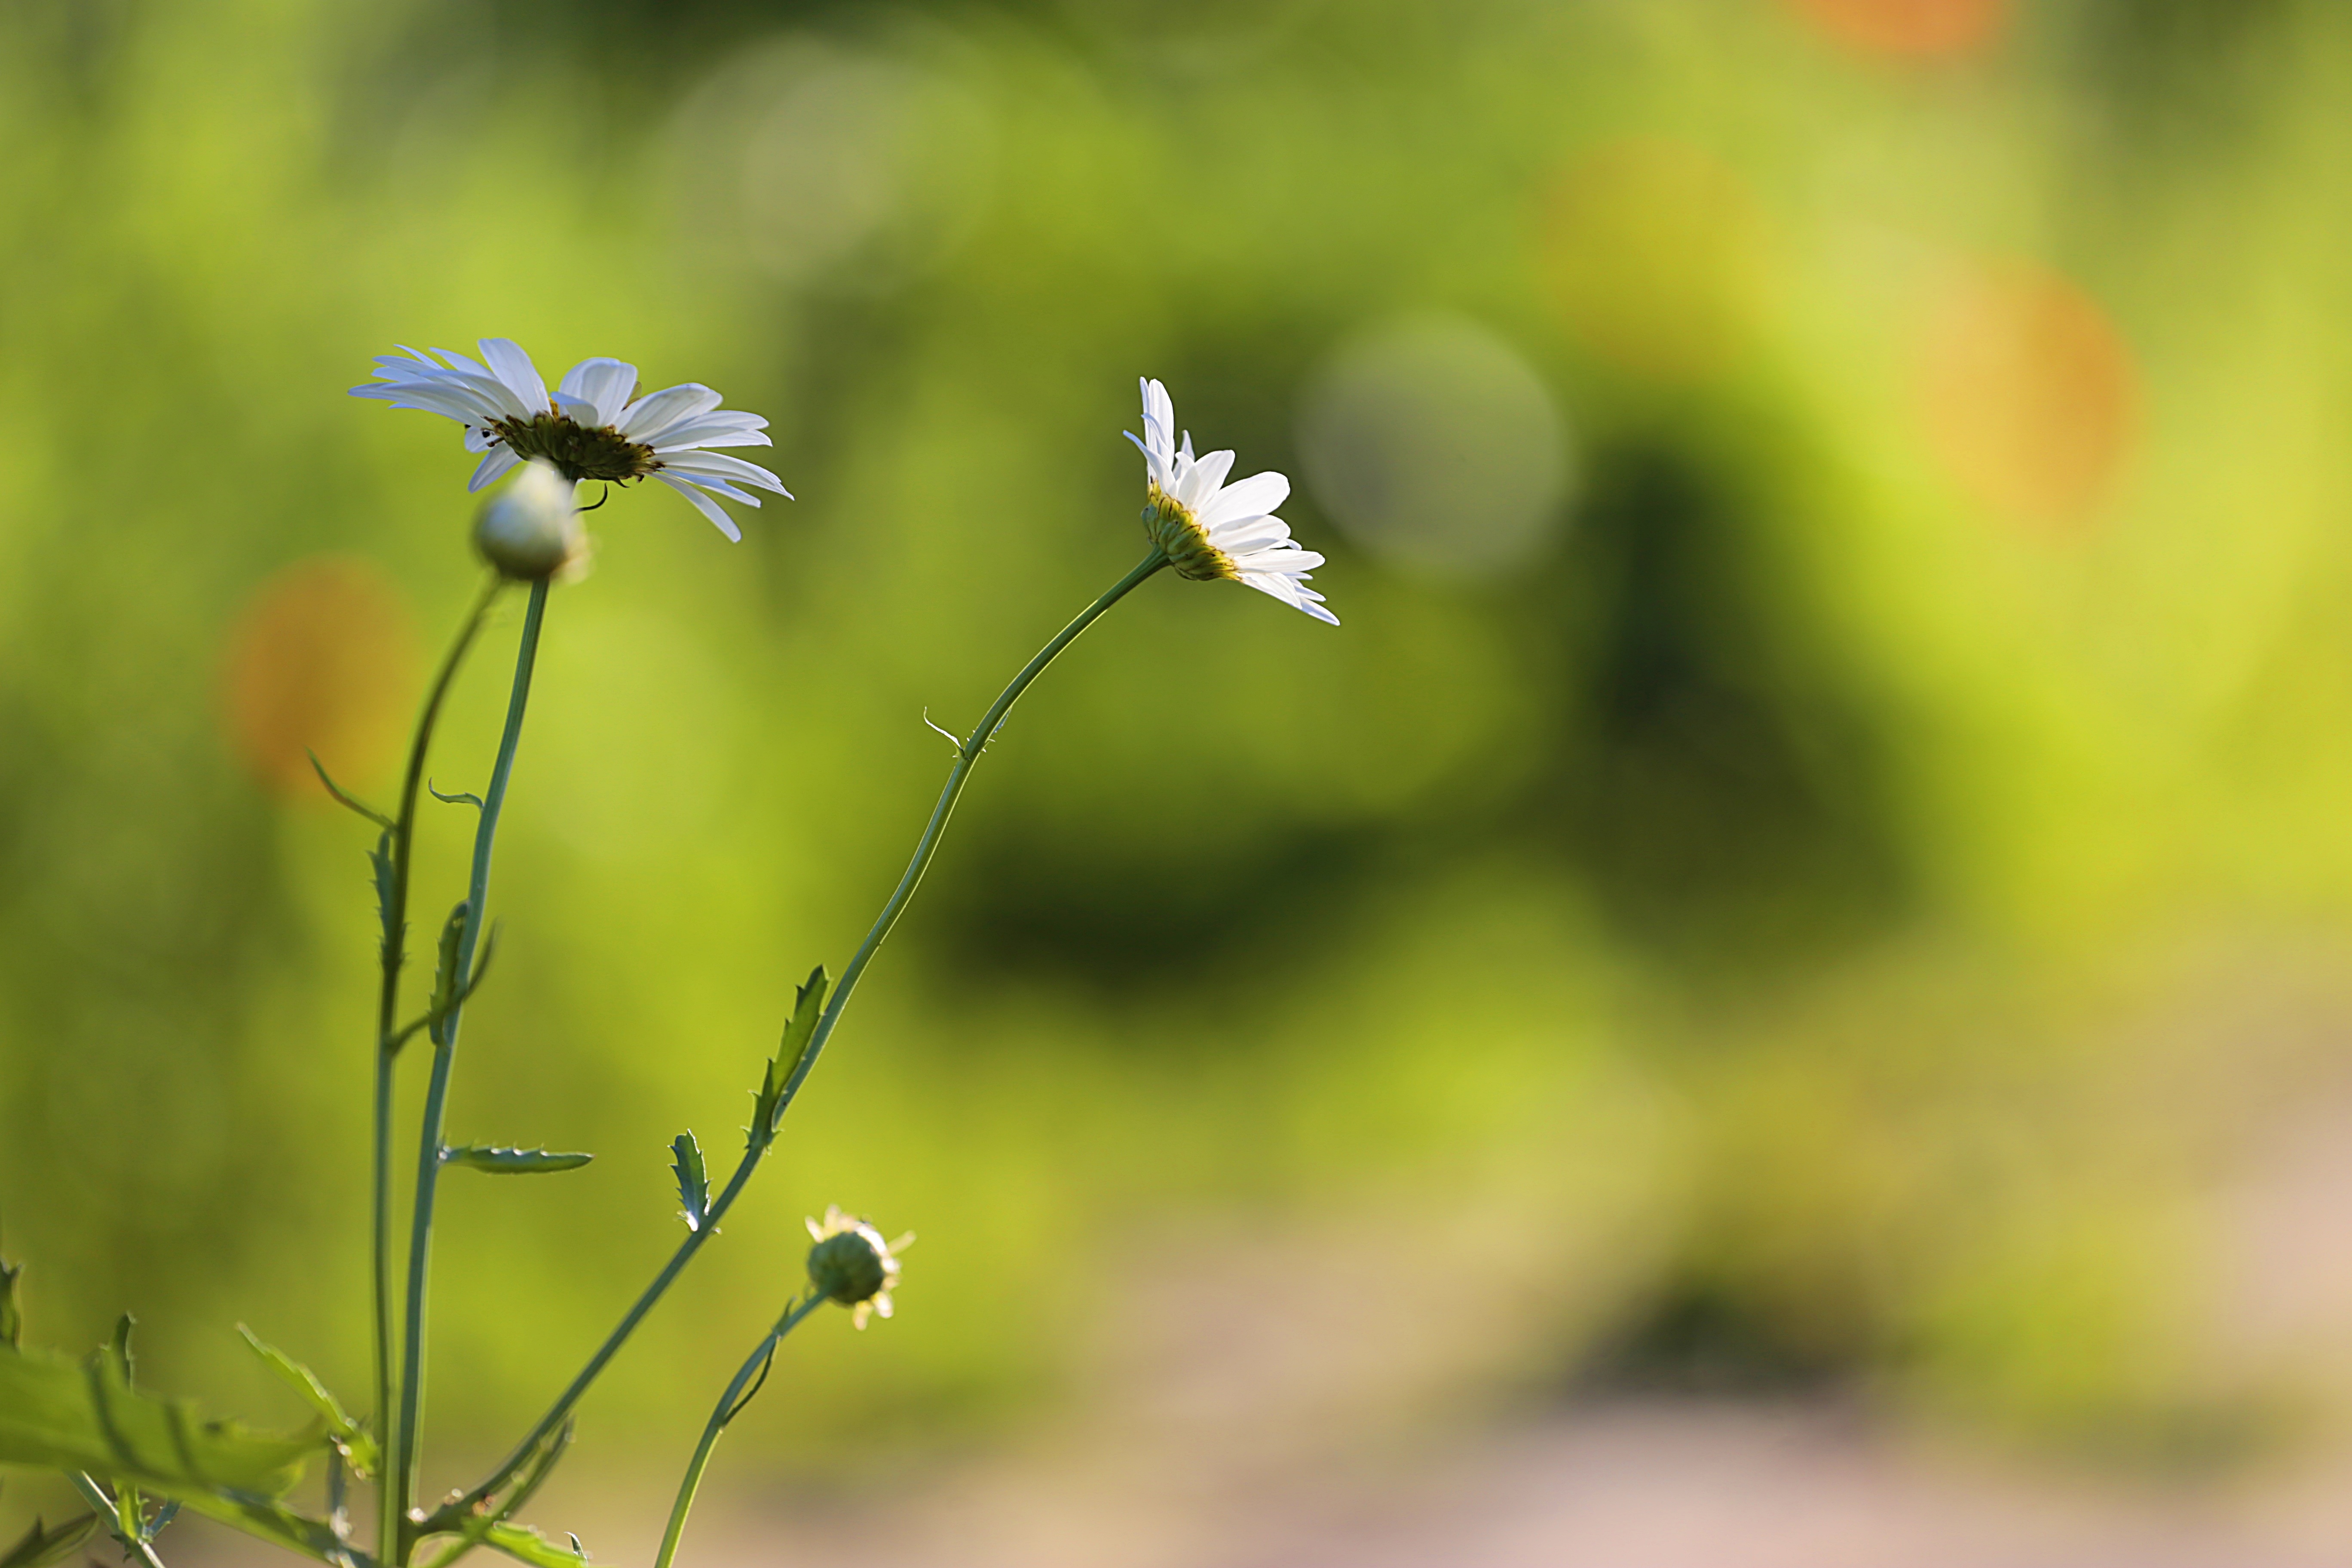
nature, grass, blossom, plant, white, field, photography, meadow, prairie, sunlight, leaf, flower, petal, bloom, summer, daisy, wildlife, green, color, macro, fresh, botany, yellow, closeup, flora, fauna, ecology, wildflower, flowers, close up, focus, petals, beauty, beautiful, soft, june, chamomile, macro photography, flowers of the field, white daisies, flowering plant, daisy family, grass family, plant stem, land plant